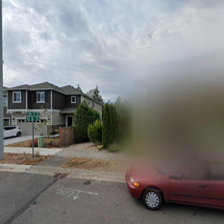
Label: streetView